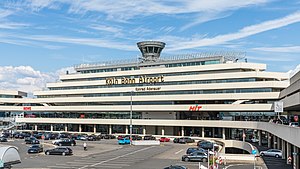
Flughafen Köln/Bonn
Flughafen Köln/Bonn „Konrad Adenauer“, også benævnt Cologne/Bonn Airport, eller Flughafen Köln-Wahn, er en international lufthavn ved byen Troisdorf, 15 km syd-øst for Köln, 16 km nord-øst for Bonn, i delstaten Nordrhein-Westfalen, Tyskland. I 2008 ekspederede man 10,35 mio. passagerer hvilket gjorde den til 6. største i landet. Den er den anden største i landet målt på mængden af luftfragt med 587.000 tons i 2008.